Royal Alexander

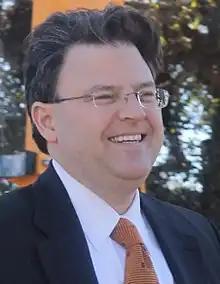

Richard Royal Alexander, known as Royal Alexander (born February 18, 1966), is an attorney, writer, and former politician in his native Shreveport, Louisiana. In 2007, he was the Republican candidate for Louisiana Attorney General. In addition to his law practice, Alexander is an opinion writer, a guest lecturer at public events and education forums, and a frequent guest on various TV and radio outlets.